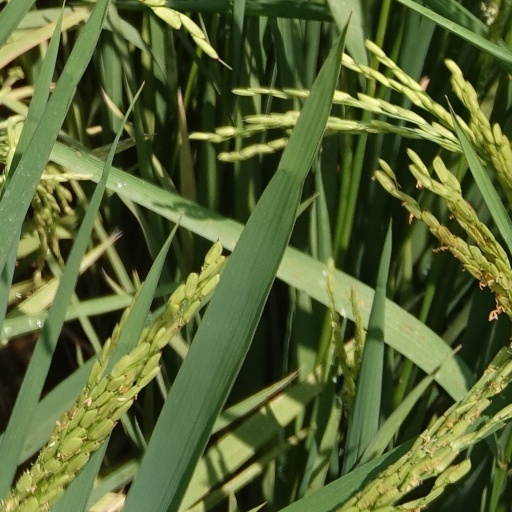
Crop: rice